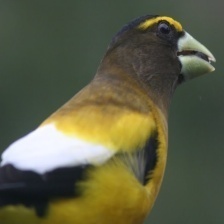
Species: EVENING GROSBEAK
Scientific name: COCCOTHRAUSTES VESPERTINUS